Eden Valley, South Australia

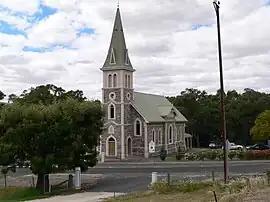
The St Petri Lutheran Church at Eden Valley, 2006

Eden Valley is a small South Australian town in the Barossa Ranges. It was named by the surveyors of the area after they found the word ""Eden"" carved into a tree. Eden Valley has an elevation of 460 metres and an average annual rainfall of 716.2mm. Eden Valley is in the Barossa Council local government area, the state electoral district of Schubert and the federal divisions of Barker and Mayo.